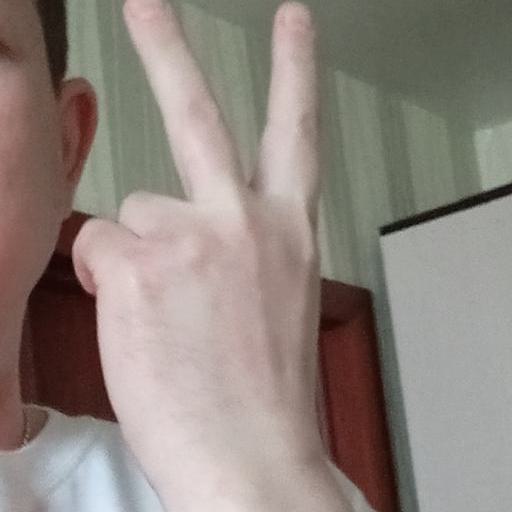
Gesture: peace_inverted